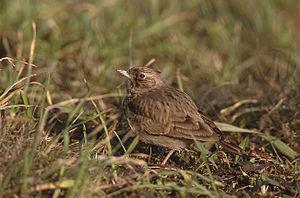
Les Alaudidae sont une famille de passereaux constituée de 21 genres et 97 espèces. Elle comprend les alouettes, les ammomanes, les sirlis, les moinelettes et les cochevis.
Galerida est un genre regroupant plusieurs espèces de passereaux de la famille des Alaudidae et couramment appelées Cochevis.
Les Cochevis sont des petits oiseaux de la même famille que les alouettes. Il en existe huit espèces, réparties en deux genres.